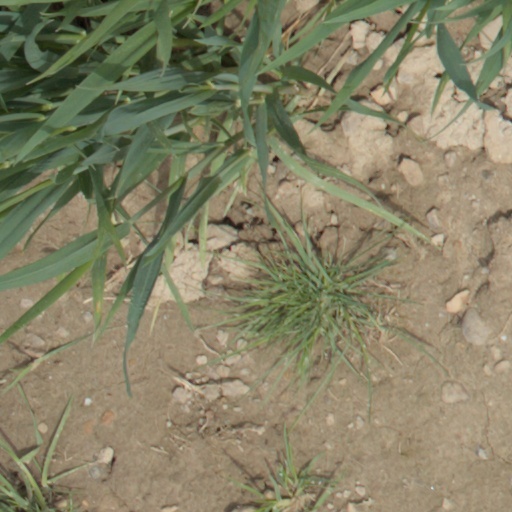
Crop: wheat